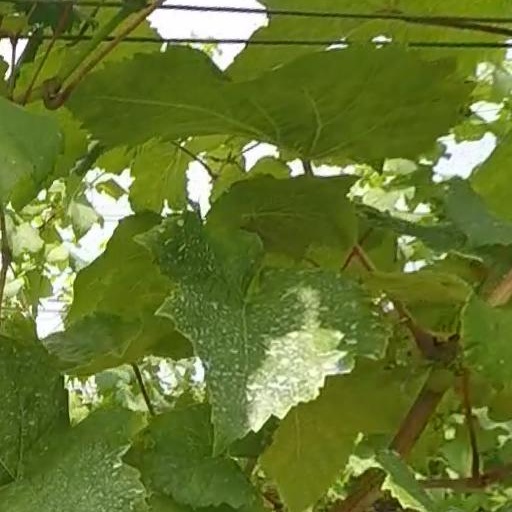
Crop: grape